Speed limits in the Czech Republic

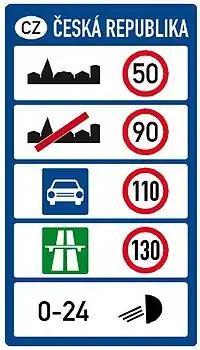
Border road sign with general speed limits in the Czech Republic ("2016")

Speed limits in the Czech Republic vary depending on the type of road, and whether the road is within a settlement or not. The top speed limit is for motorways outside of settlements, whereas on regular roads within a settlement the speed limit is . outside of the settlement and other than motorway the speed limit is 90 km/h. Various other special restrictions are applied for certain types and weight categories of vehicle.